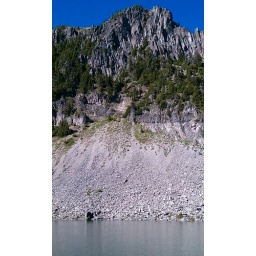
The rock wall above the lake. No scale here, but it's impressive.